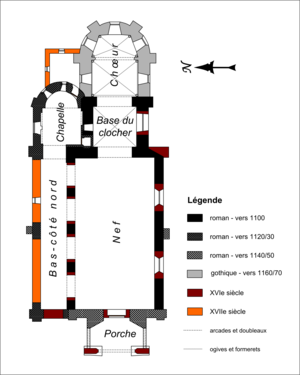
L'église Saint-Vaast de Saint-Vaast-de-Longmont est une église catholique paroissiale située à Saint-Vaast-de-Longmont, commune de l'Oise. De style roman, cette église est architecturalement plus proche de celle de Rhuis que de celle de Morienval, et sa construction a commencé vers l'an 1100. Elle était associée à un prieuré dépendant du prévôt d'Angicourt et du domaine de l'abbaye Saint-Vaast. Par ailleurs, le patronage de l'église est un indicateur de l'ancienneté de la paroisse. L'église primitive, qui n'était donc probablement pas la première église en ce lieu, se composait d'une nef rectangulaire et non voûtée, d'une première travée de chœur aujourd'hui voûtée d'ogives, moitié moins large que la nef, et d'un chevet en cul de four. À l'exception de ce dernier, ce bâtiment s'est conservé jusqu'à nos jours, bien qu'ayant subi quelques modifications. Les premières ont eu lieu quelques décennies après la construction seulement, vers 1120/1130, et ont porté sur l'adjonction d'un bas-côté et d'une chapelle au nord, assez similaire au chœur d'alors.